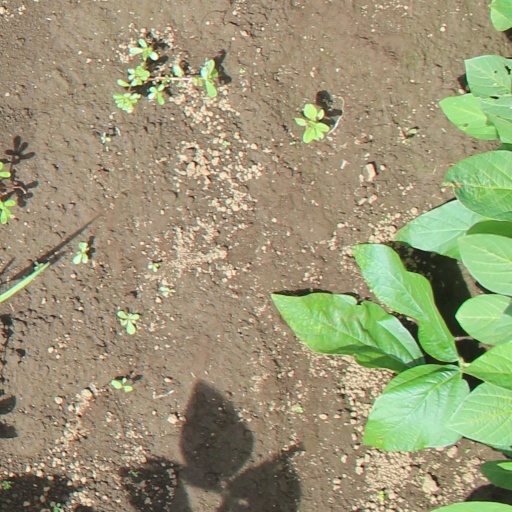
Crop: soybean